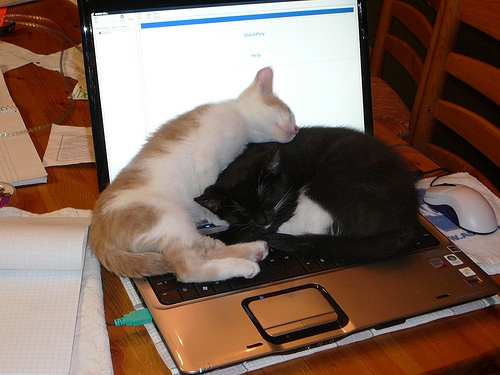
a couple of cats are laying on a laptop
A couple of cats laying on top of a laptop computer.
Two cats seem quite cozy sleeping on a laptop.
Two cats sleep on top of a laptop keyboard.
Two small cats laying down on top of a keyboard.